Concerns and controversies at the 2010 Commonwealth Games

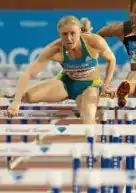
Pearson won the 100m sprint before being disqualified.

During the Final of the Women's 100m sprint final, a controversy was caused by the eventual disqualification of Sally Pearson of Australia. She had won the race on the third attempted start after one start was delayed because of excessive crowd noise and the second due to a false start by Laura Turner of England. Pearson was disqualified because she was deemed to have false-started in the second attempted restart along with Turner. This was as a direct result of a protest lodged by Team England. The controversy was caused as only Turner was disqualified from the race during the race because of a false start and not Pearson. Turner ran the race under protest. Pearson and other athletes were not informed of the protest until four hours after the race, as they were waiting to begin the medal presentation for the race. Commonwealth Games Federation president Mike Fennell called Pearson's treatment "unsatisfactory" and that the whole situation was caused by an "unacceptable communications blunder".